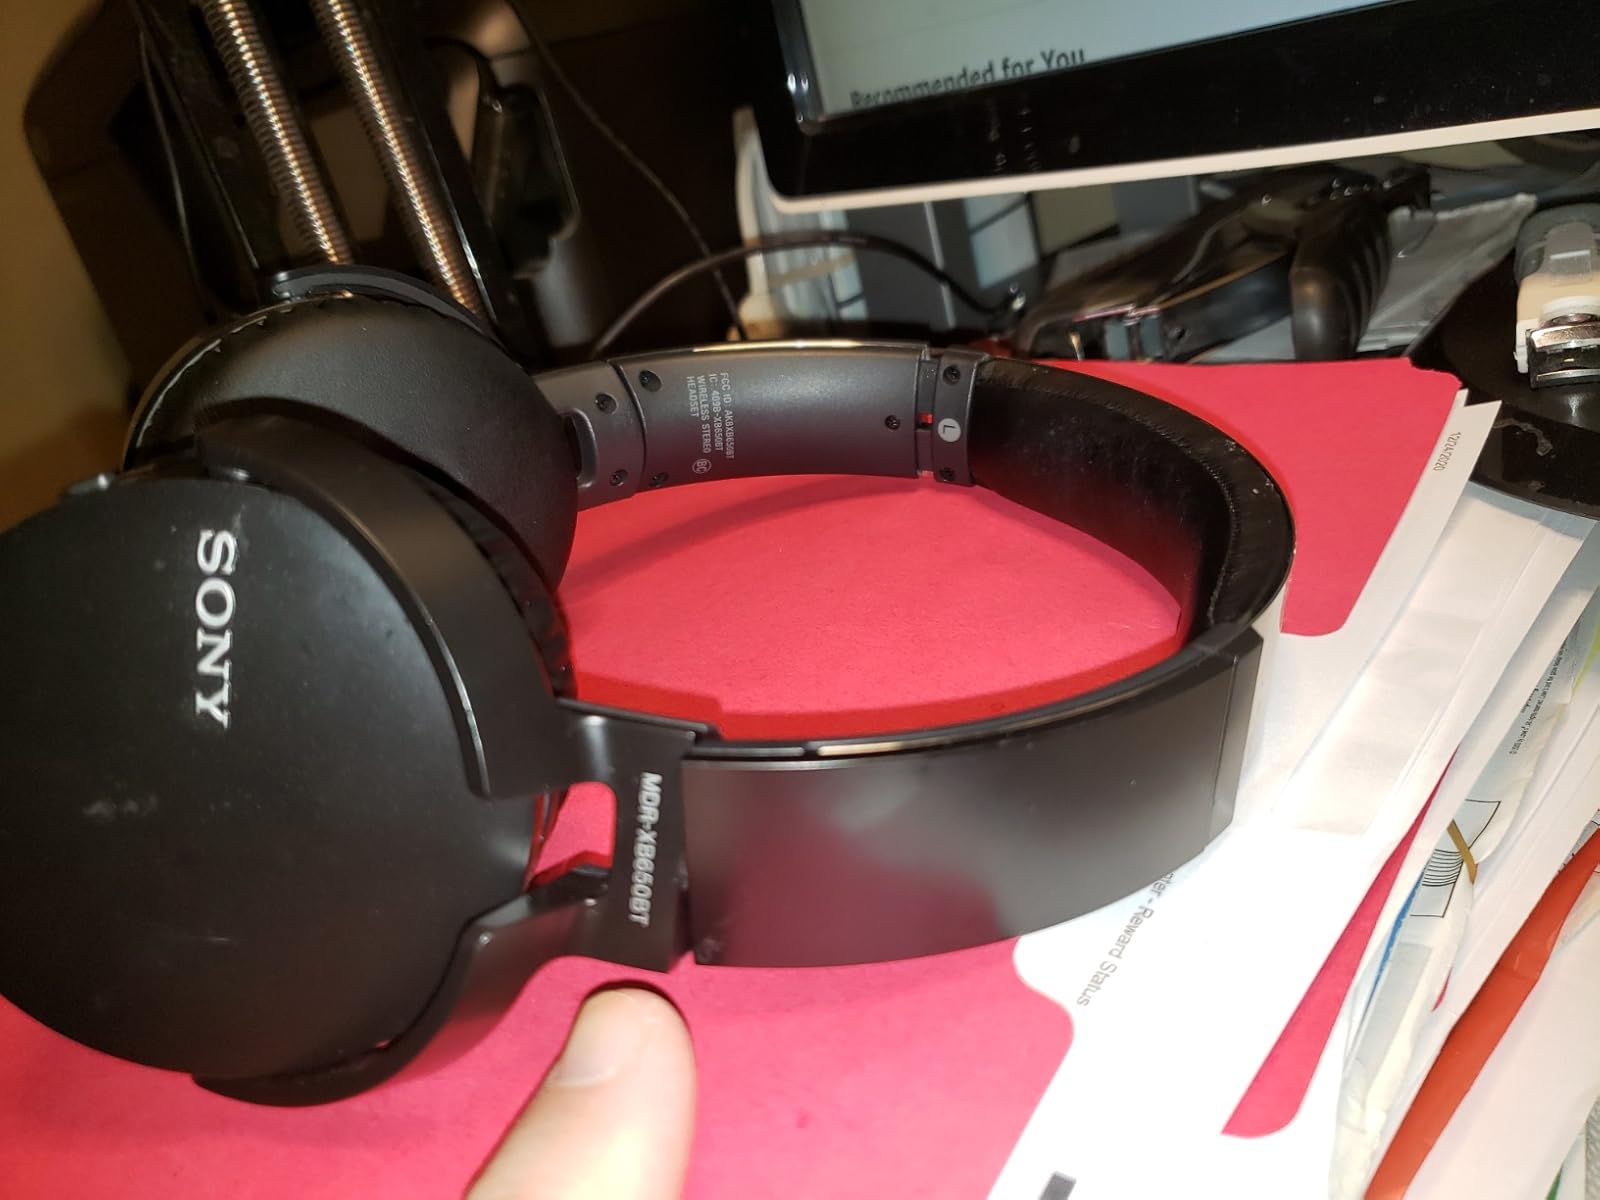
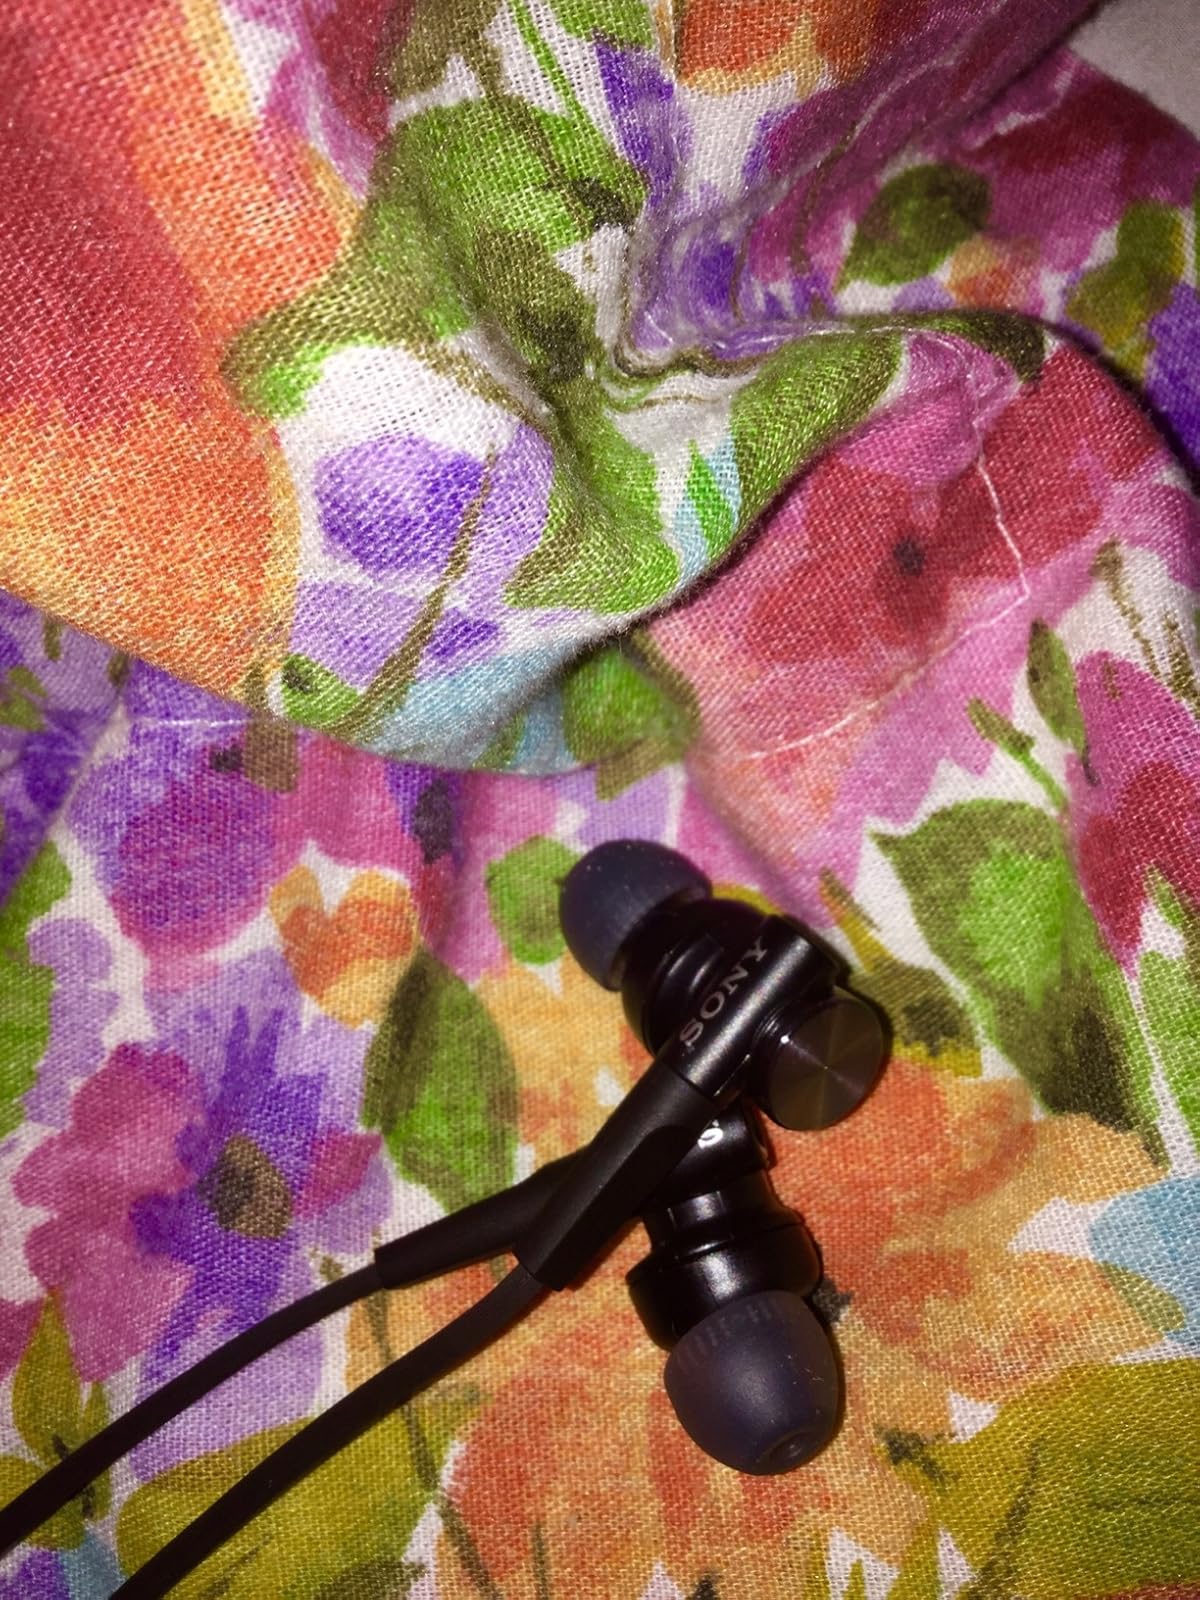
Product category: headphones
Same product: no